Consul

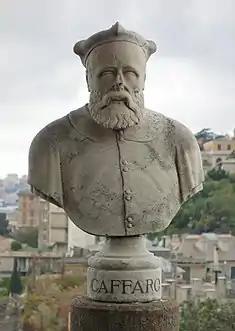

The city-state of Genoa, unlike ancient Rome, bestowed the title of "consul" on various state officials, not necessarily restricted to the highest. Among these were Genoese officials stationed in various Mediterranean ports, whose role included helping Genoese merchants and sailors in difficulties with the local authorities. Great Britain reciprocated by appointing consuls to Genoa from 1722. This institution, with its name, was later emulated by other powers and is reflected in the modern usage of the word (see Consul (representative)).